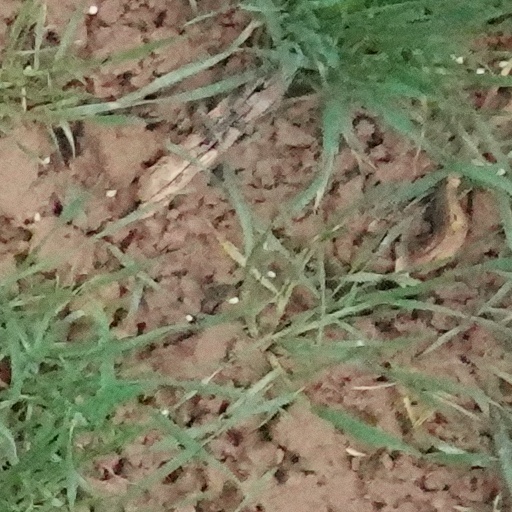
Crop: wheat